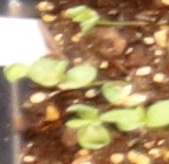
Label: Flax